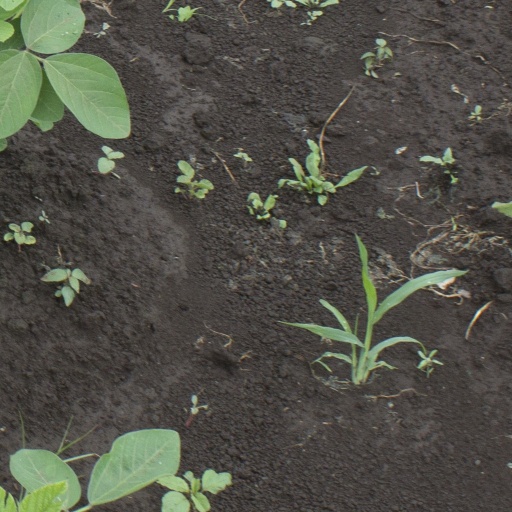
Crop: soybean